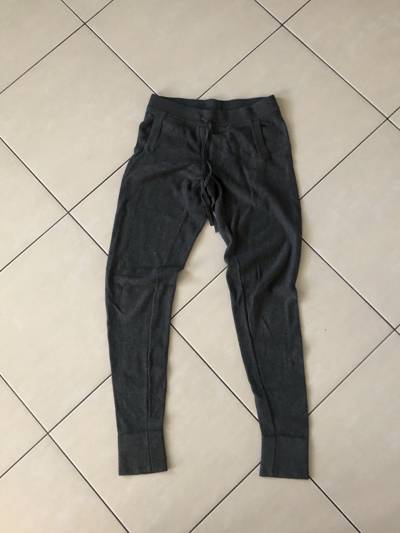
Waste category: clothes